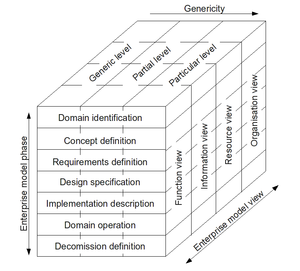
Représentation générale de la norme ISO 19439.
La norme ISO 19439 spécifie un framework se conformant aux exigences d'ISO 15704. Elle sert de base commune pour identifier et coordonner le développement de normes pour la modélisation d'entreprise, plus particulièrement autour du principe de CIM.